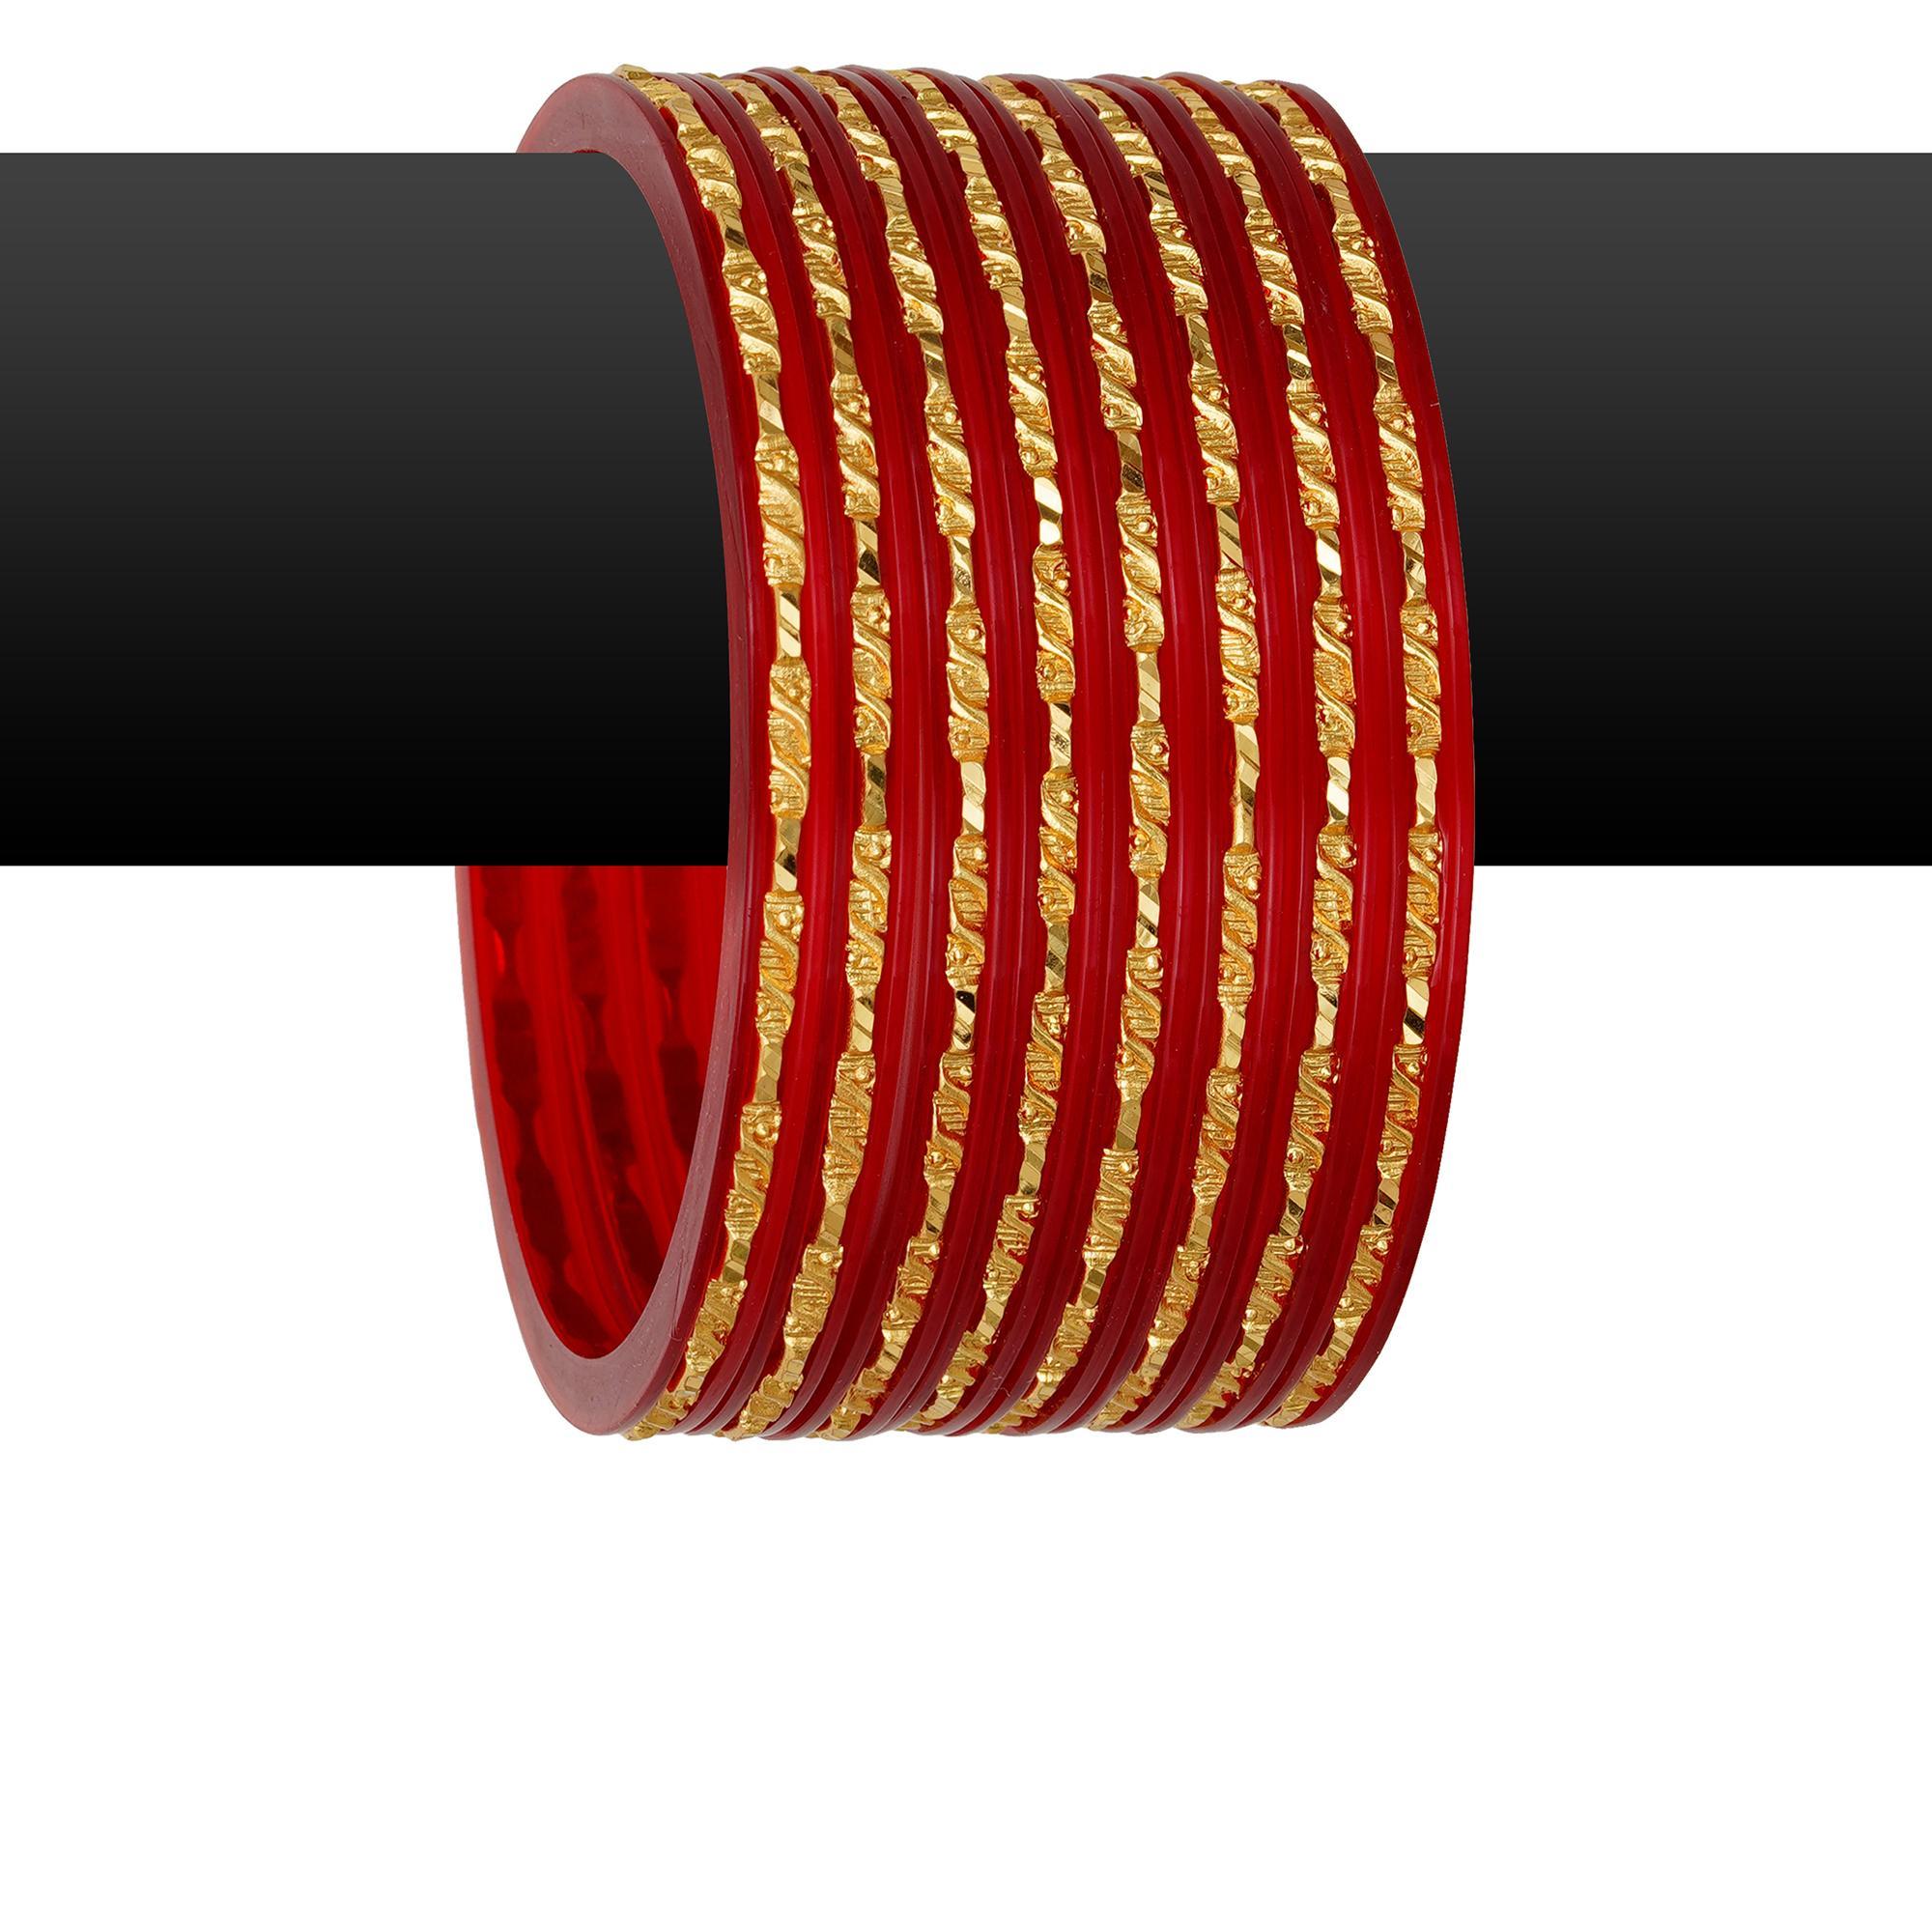
Joyeria Fashions Micro Plating Gold Plated Bangles Set (Pack of 8 Bangles)
Type: Bracelets & Bangles
Brand: Joyeria Fashions
Price: Rs. 278
Joyeria Fashions presents you long-lasting and ever-shining bangles, Get the beautiful ethnic look with these classic designer bangles, which are durable and does not get black easily even when worn daily, makes it a perfect piece of jewellery that can be worn with your favorite outfit to give it an ultimate glow. Joyeria Fashions presents you long-lasting and ever-shining bangles, Get the beautiful ethnic look with these classic designer bangles, which are durable and does not get black easily even when worn daily, makes it a perfect piece of jewellery that can be worn with your favorite outfit to give it an ultimate glow.
Features: Elegant and Classic Design Gold Bangles for Girls and Women. Comes in Pack of ...........,Type : Set of ....... Bangles, Goldplated, Long Lasting Shining even with daily wear,Intricate design and detailed designing,Ideal to wear at all parties, weddings, goes well with ethnic dress, Perfect gift for your friend